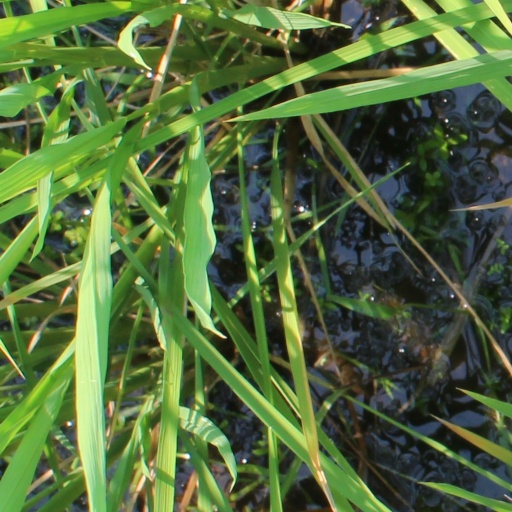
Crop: rice